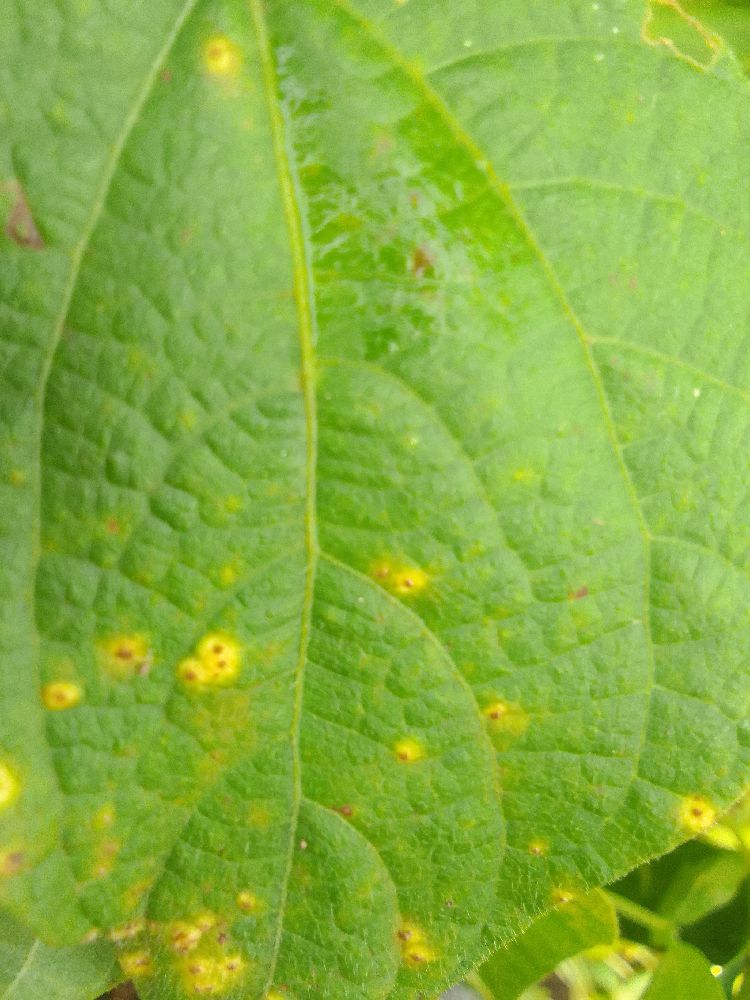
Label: rust